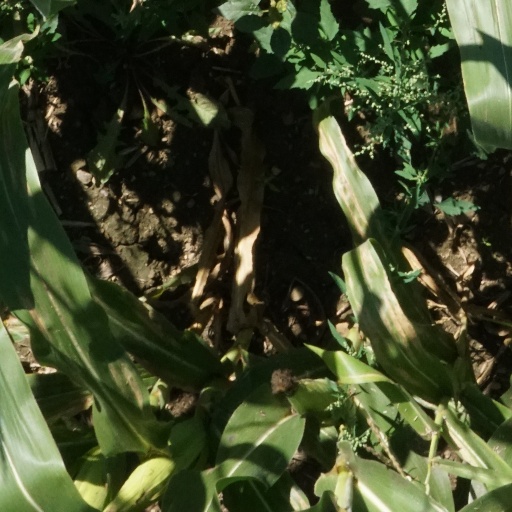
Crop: maize; corn